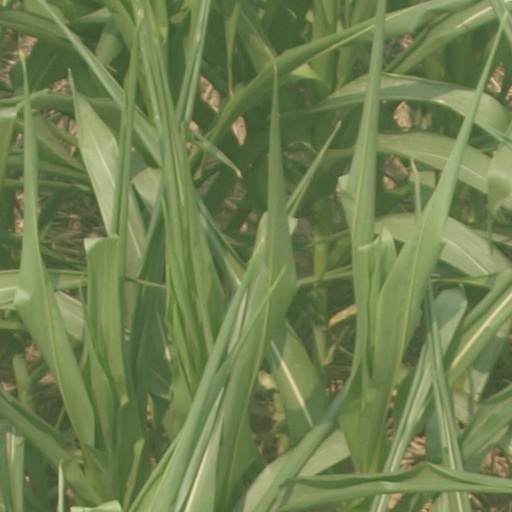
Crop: maize; corn